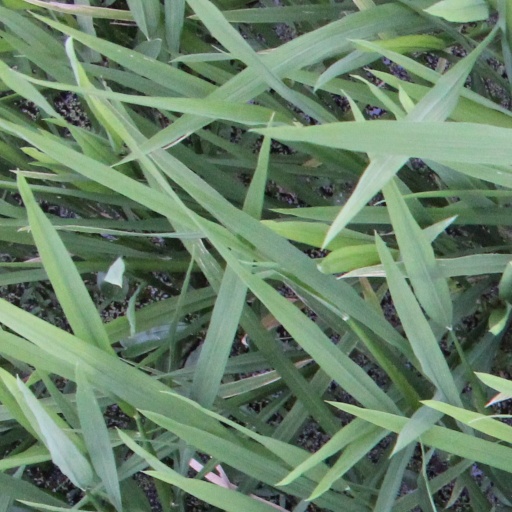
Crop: rice